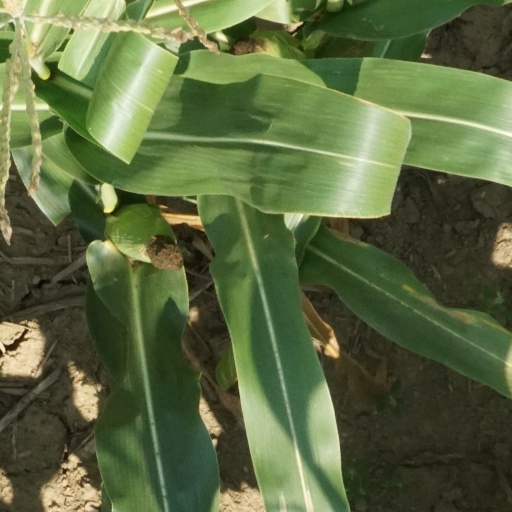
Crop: maize; corn